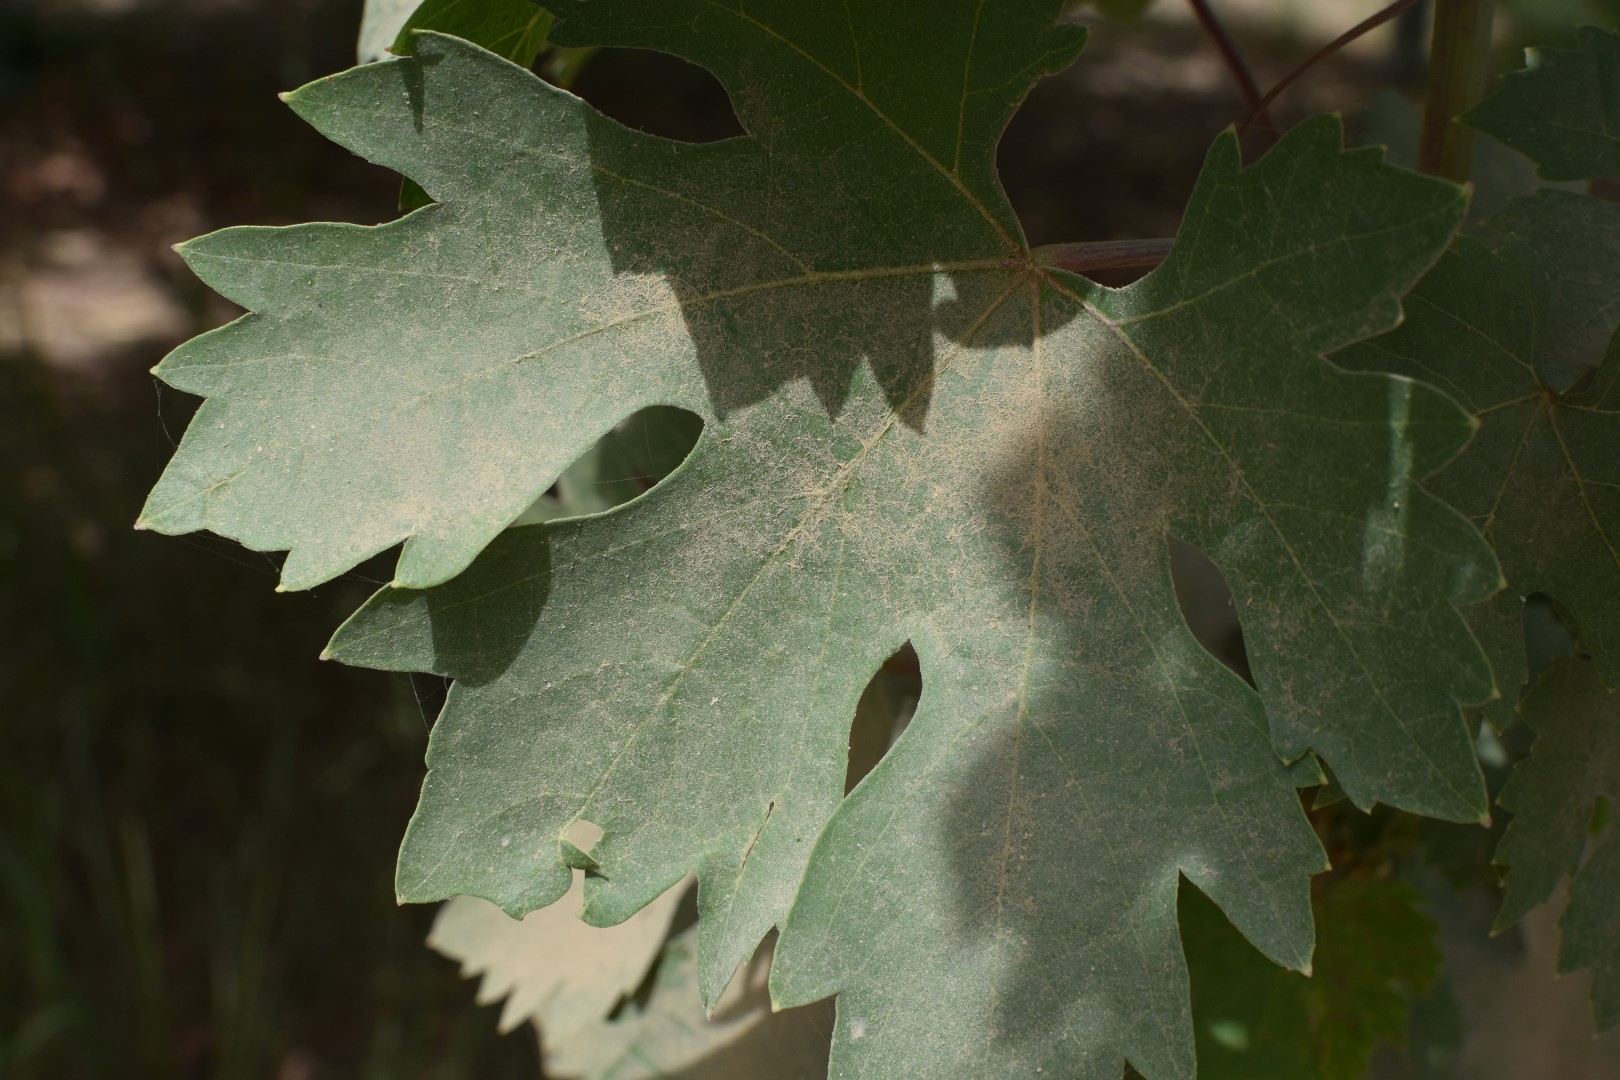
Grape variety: Riasi